Tanks of the United States

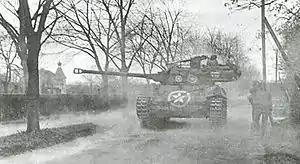
M18 Hellcat of the 824th Tank Destroyer Battalion in action at Wiesloch, Germany, April 1945.

The M26 Pershing heavy tank came into service in 1945 under the designation of M26 heavy tank with the name "Pershing" named after General John J. Pershing, who commanded the U.S. Army during World War One. It was developed from the T20 medium tank which itself was an attempt at a faster equivalent to the T14. T26E3 pre-production tanks saw limited combat in Germany where it held its own with the German Tiger I and Panther tanks, which were much more powerful than the M4 Sherman that the Pershing was replacing. The tank was a large improvement over the M4.